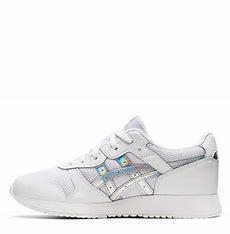
Brand: Asics
Model: Lyte Classic